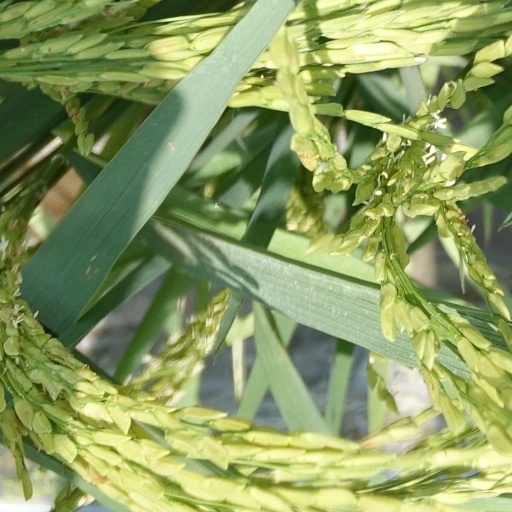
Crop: rice